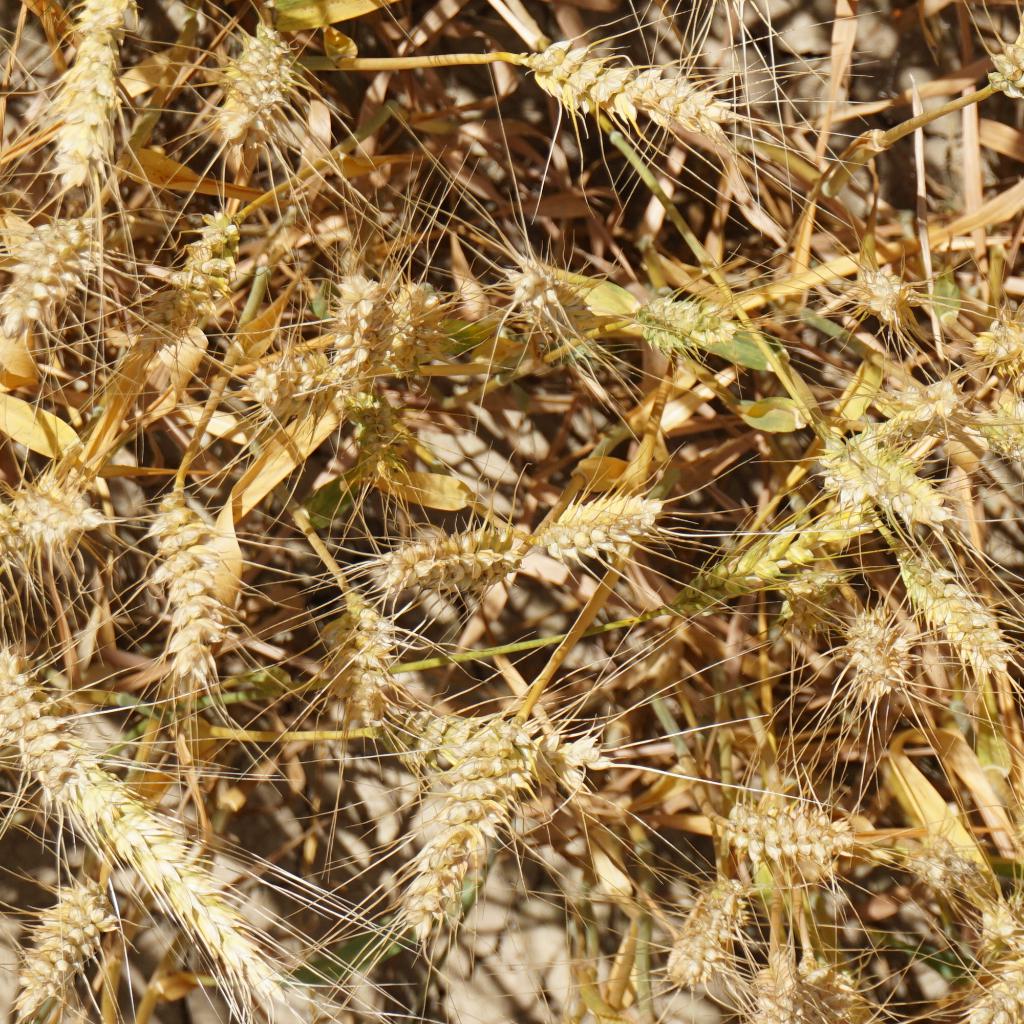
Country: France
Location: Gréoux
Wheat development stage: Filling - Ripening